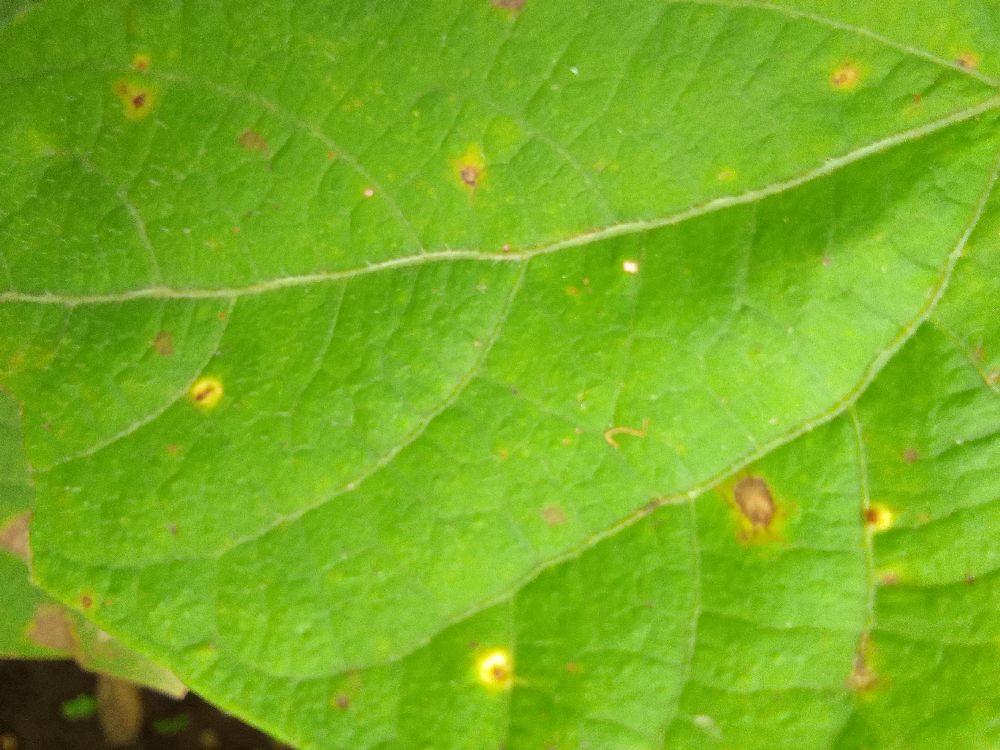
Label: rust